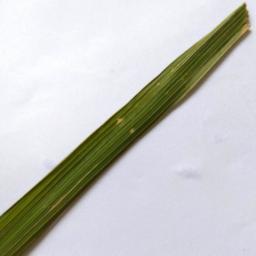
Label: Rice___Leaf_Blast